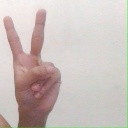
अक्षर: क